Kristian Birkeland

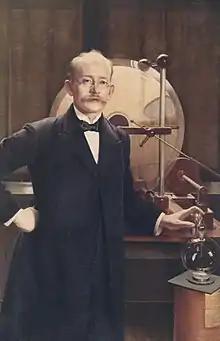
Portrait by Asta Nørregaard, 1900

Kristian Olaf Bernhard Birkeland (born 13 December 1867 – 15 June 1917) was a Norwegian space physicist, inventor, and professor of physics at the Royal Fredriks University in Oslo. He is best remembered for his theories of atmospheric electric currents that elucidated the nature of the aurora borealis. In order to fund his research on the aurorae, he invented the electromagnetic cannon and the Birkeland–Eyde process of fixing nitrogen from the air. Birkeland was nominated for the Nobel Prize seven times.